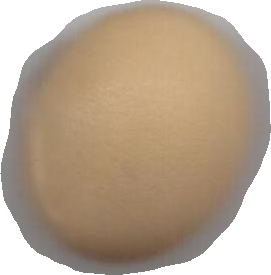
Variety: Dega